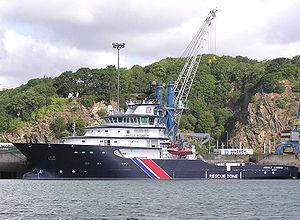
Le goulet de Brest est un bras de mer qui relie la rade de Brest à l'océan Atlantique.